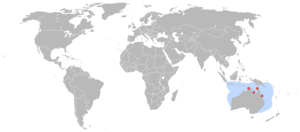
Lieux de pontes de tortues Natator depressus: point rouge = lieux de pontes principaux, point jaune = lieux de pontes.